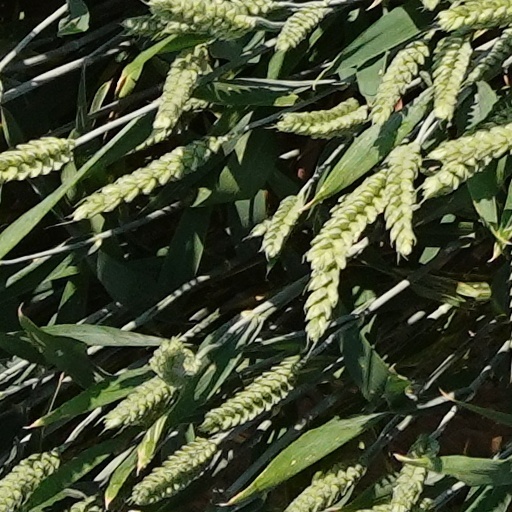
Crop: wheat